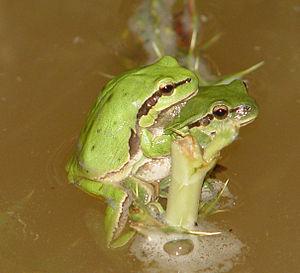
Hyla savignyi est une espèce d'amphibiens de la famille des Hylidae.